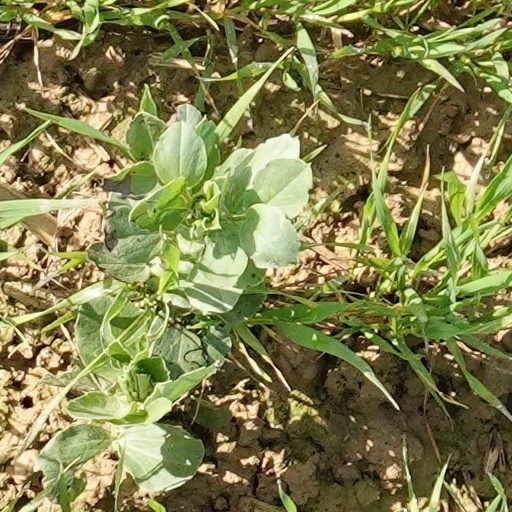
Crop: wheat